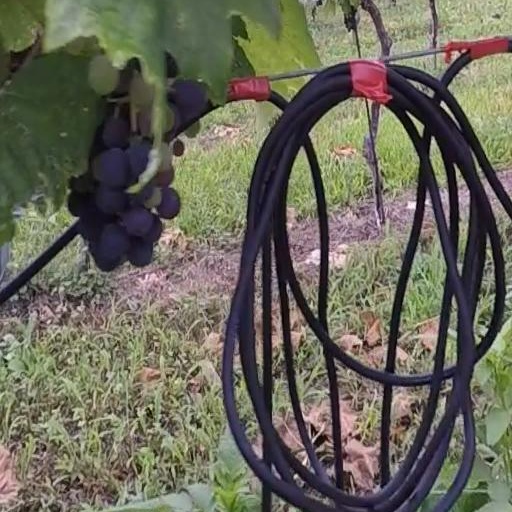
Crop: grape